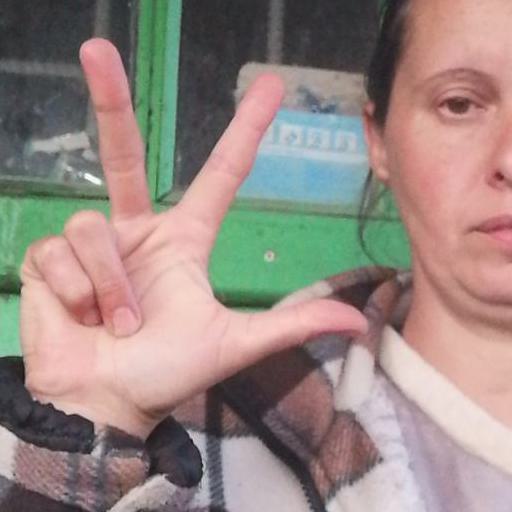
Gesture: three2